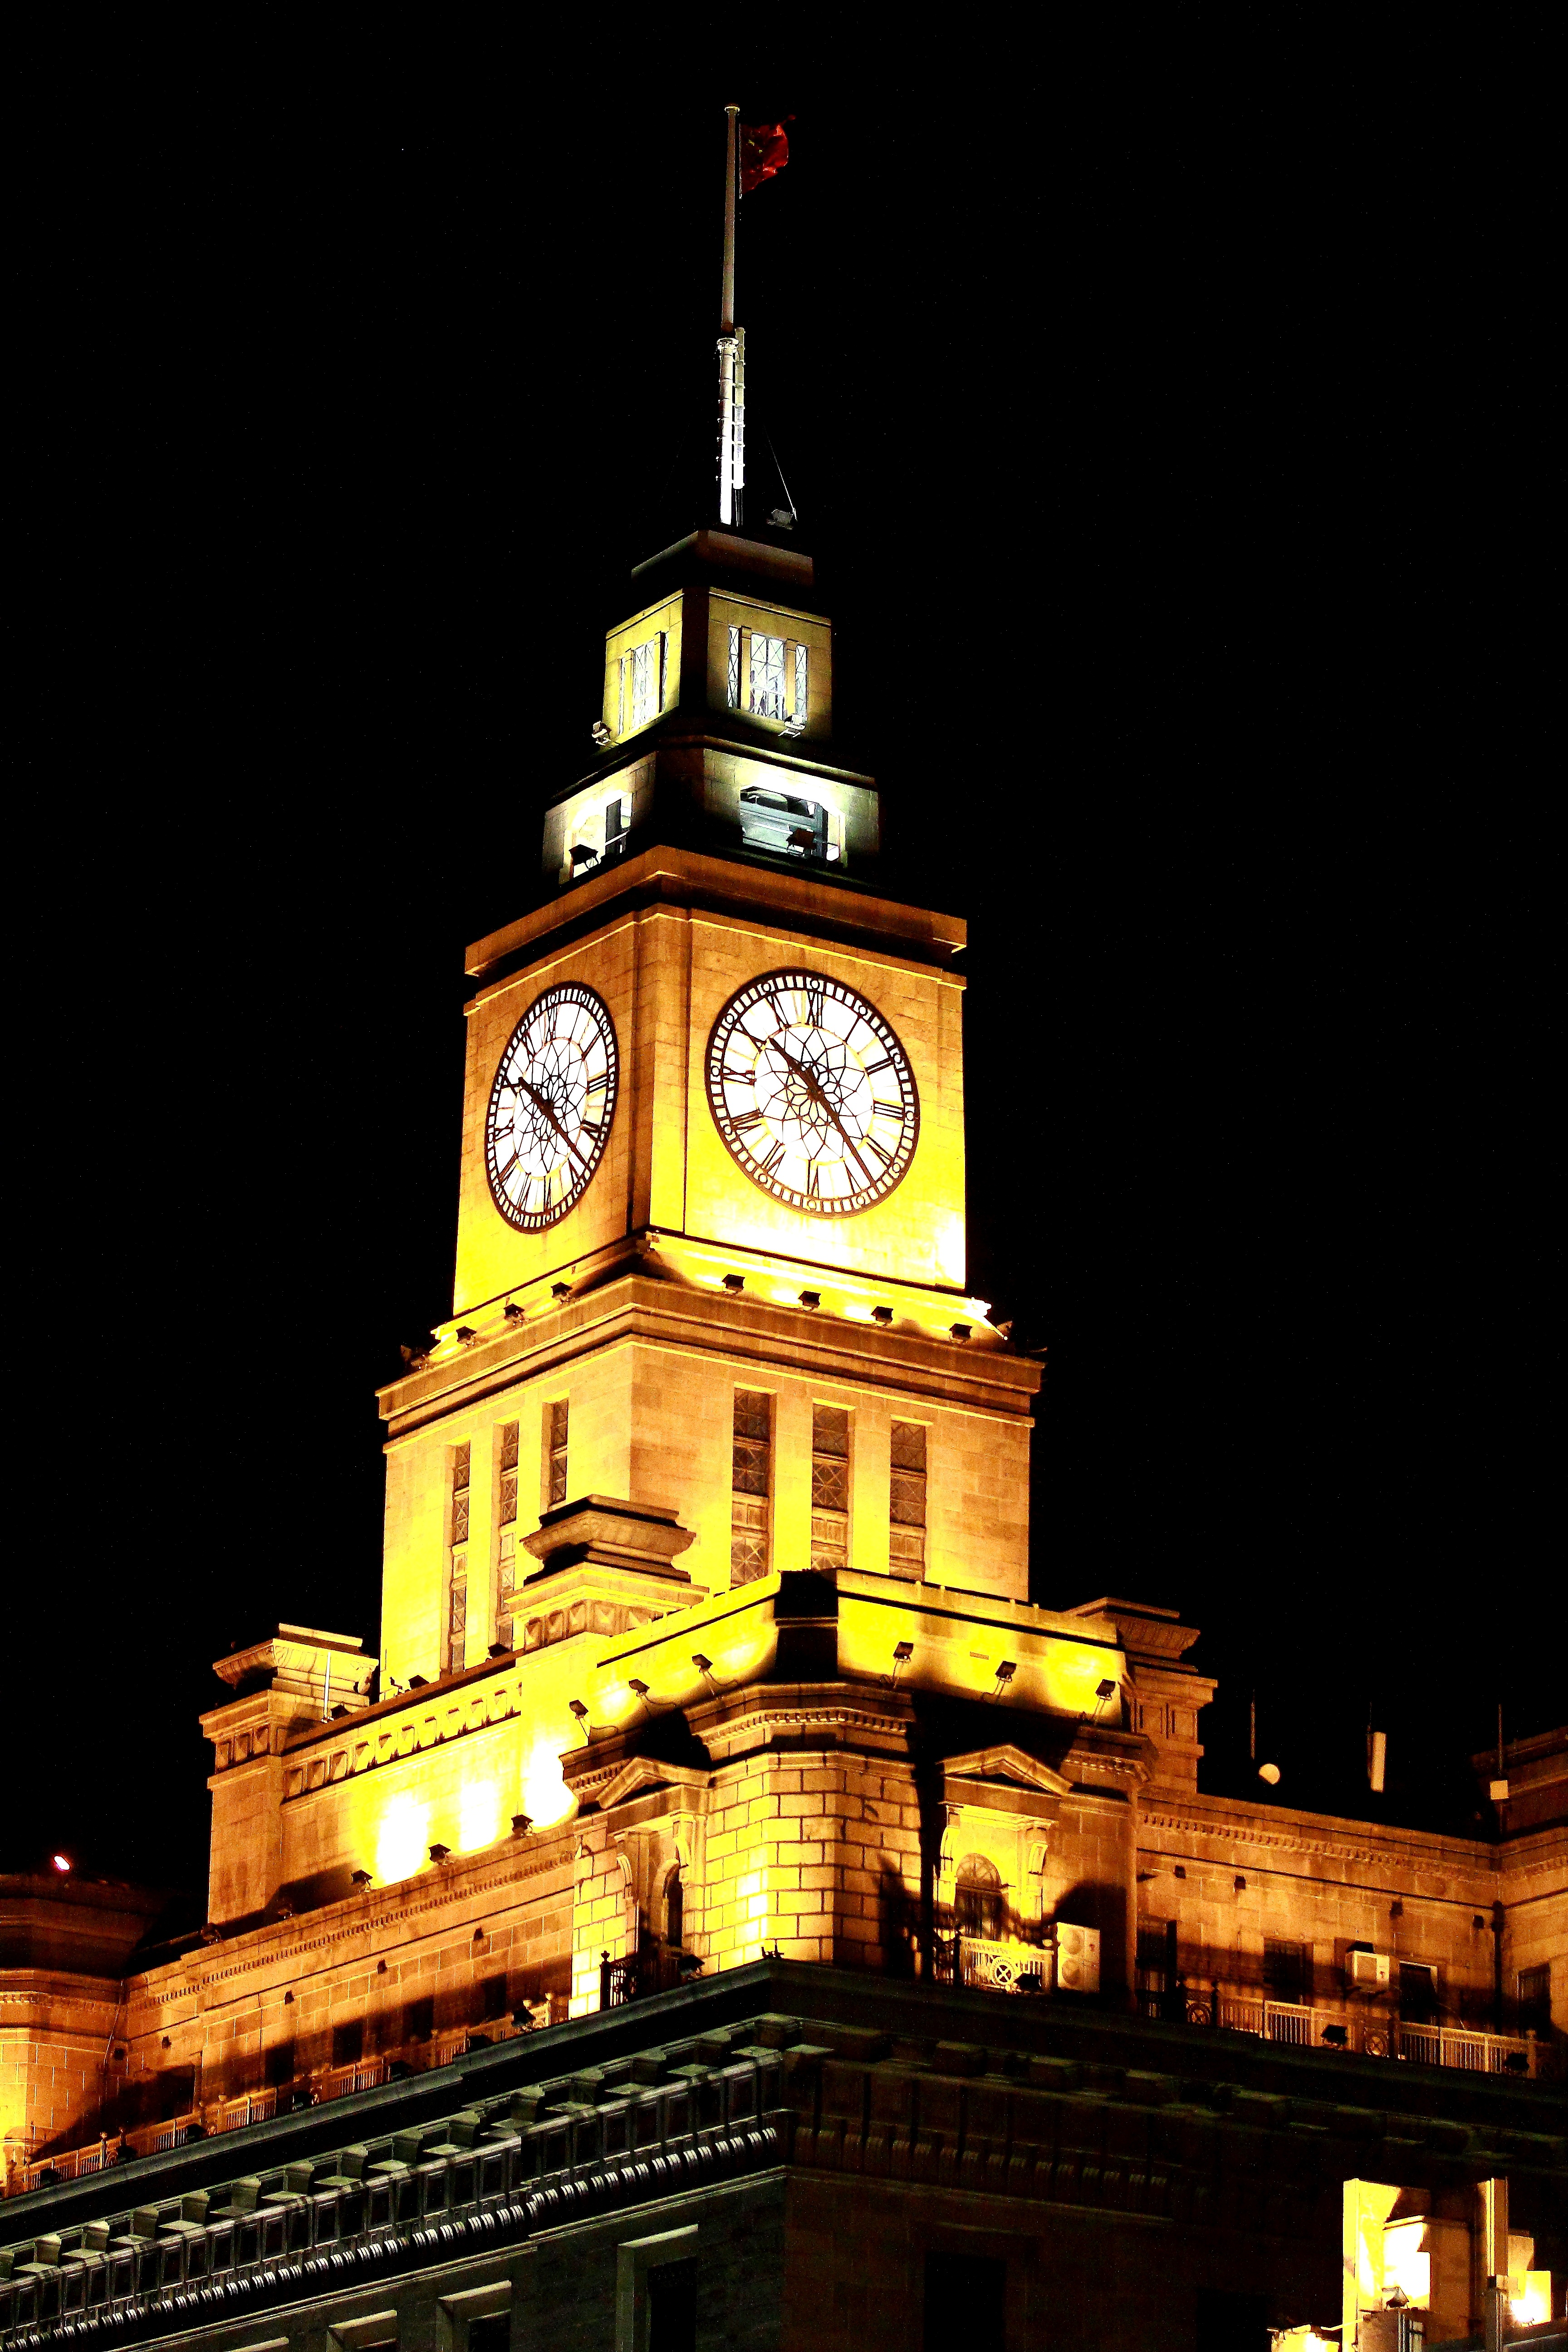
night, building, evening, tower, landmark, cathedral, lighting, place of worship, clock tower, bell tower, steeple, shanghai, the bund